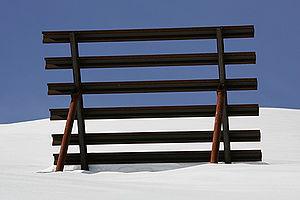
Protection anti-avalanche près de Belalp